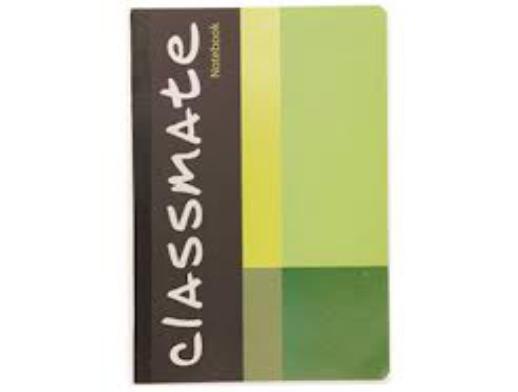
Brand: Classmate
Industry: Others